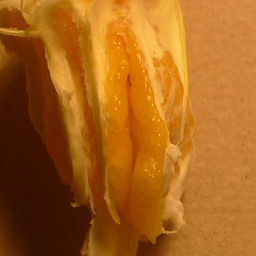
Label: Orange